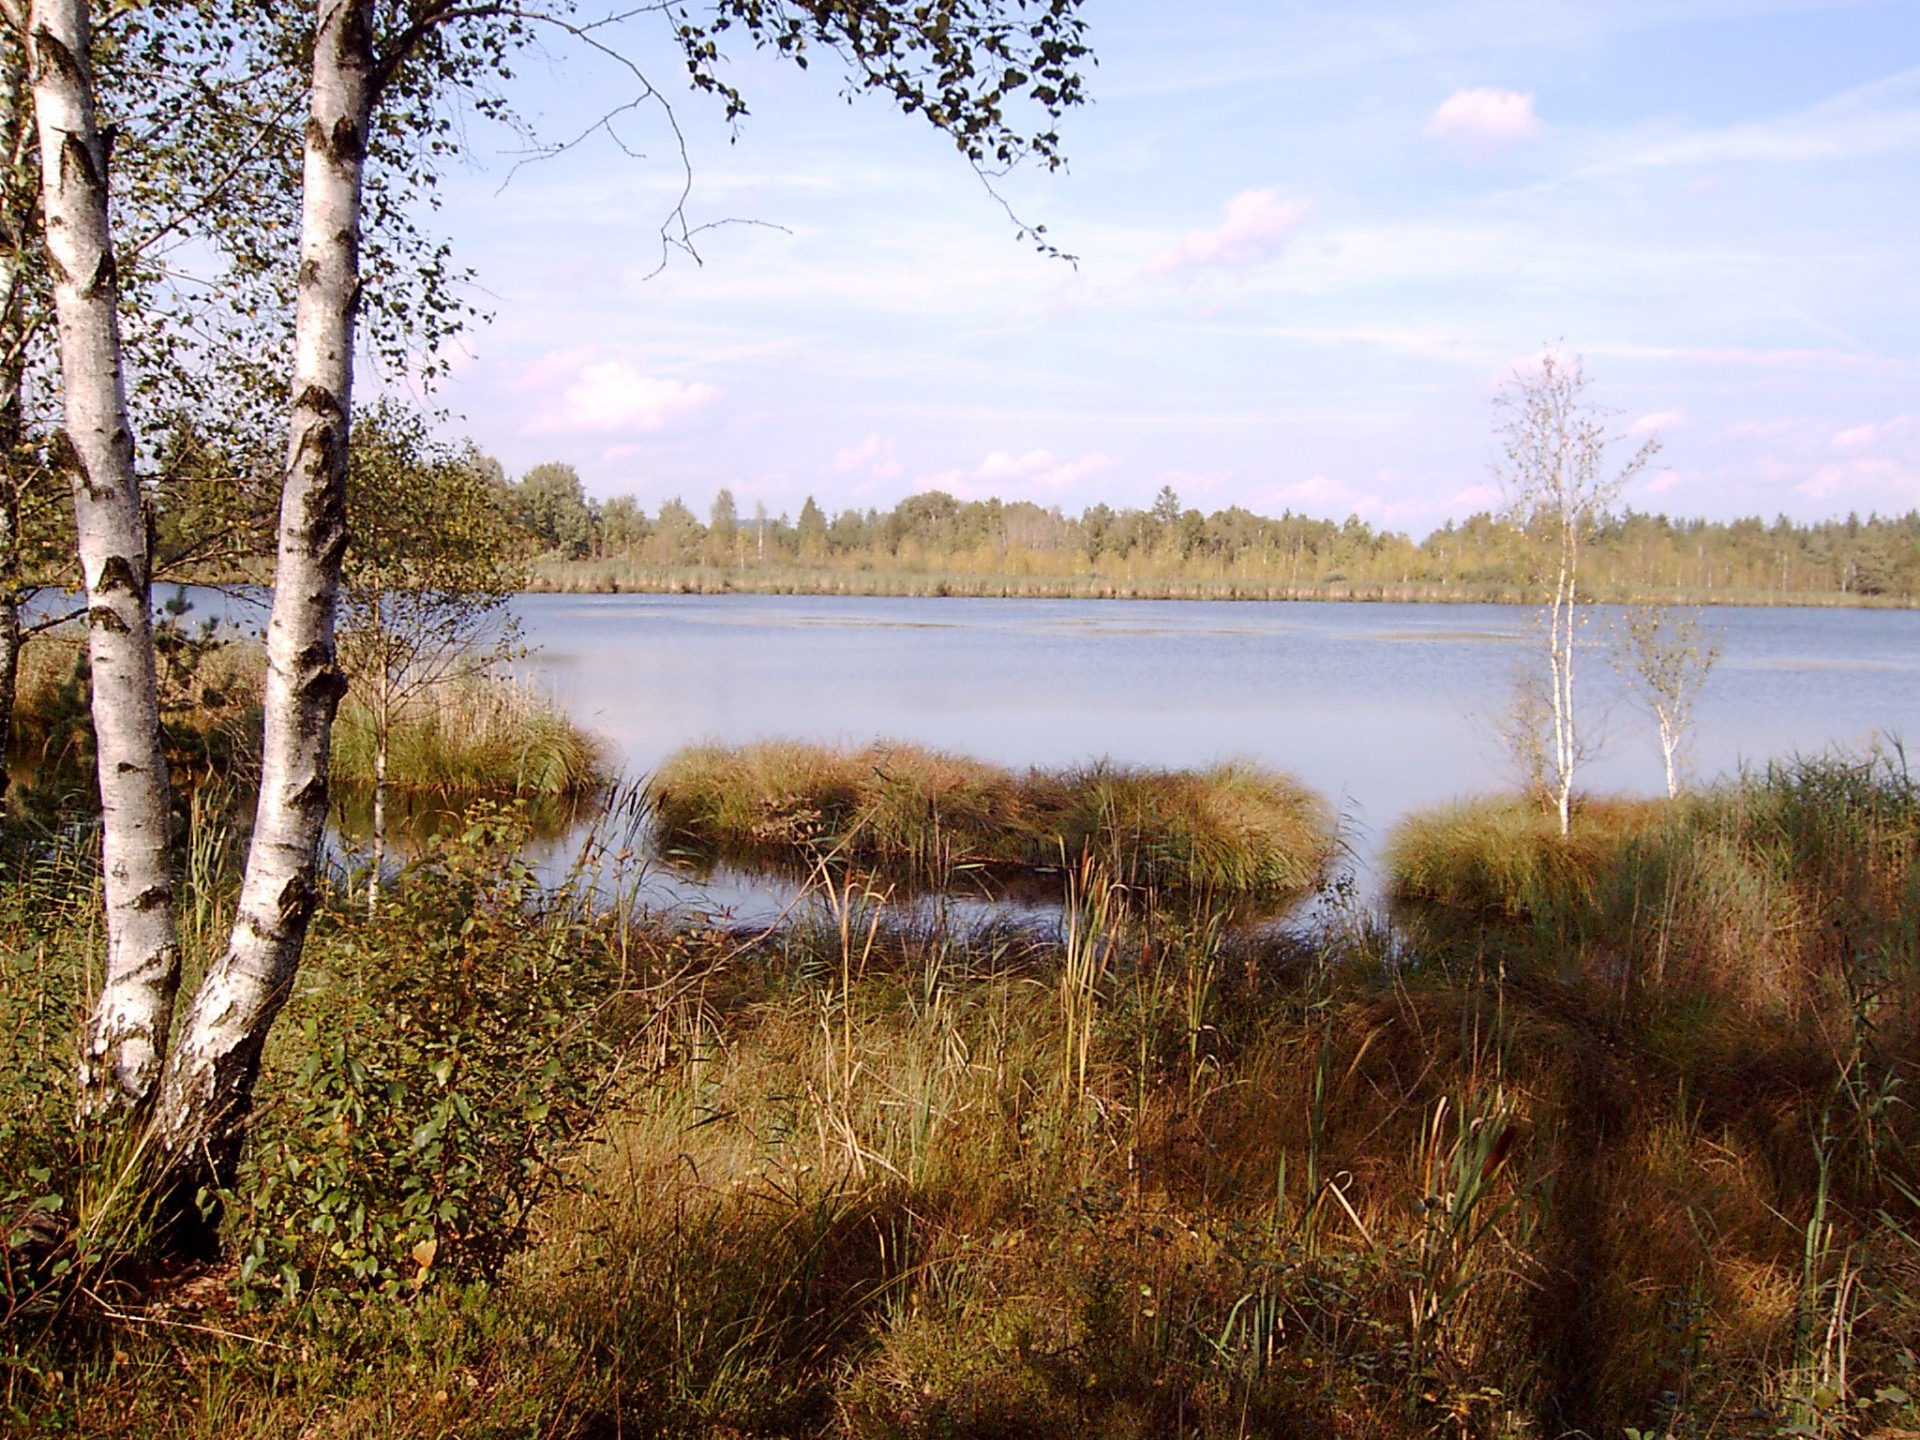
landscape, tree, water, nature, forest, grass, marsh, wetlands, swamp, wilderness, sky, morning, lake, river, pond, reflection, birch, autumn, rest, reservoir, season, moor, wetland, bog, woodland, habitat, waters, ecosystem, moorland, nature conservation, rural area, nature reserve, wurzacher ried, natural environment, atmospheric phenomenon, grass family, woody plant